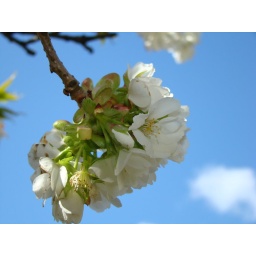
The white dot in the blue sky